Gaziantep

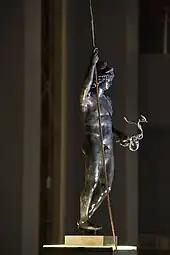
Gaziantep Museum of Archaeology

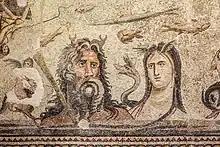
The Oceanus and Tethys mosaic in Zeugma Mosaic Museum

The cuisine of Aintab was attested to be "rich" by many travellers throughout the centuries. 19th-century British traveller noted: